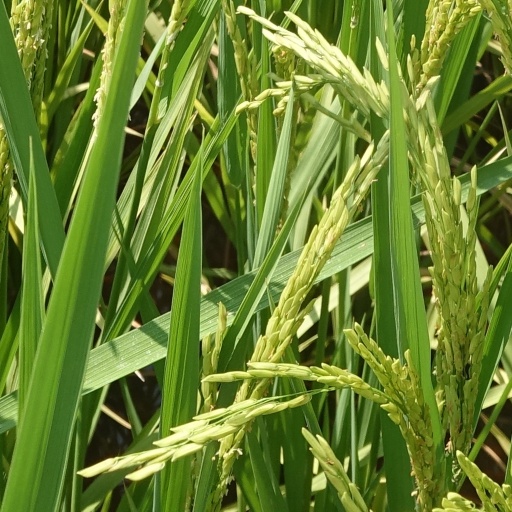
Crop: rice